Cusco Cathedral

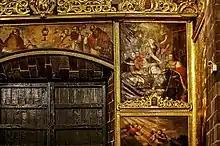
Colonial paintings in the interior

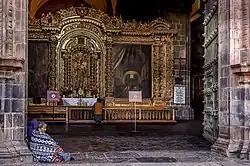
Interior of the cathedral and the late-Gothic image of the virgin

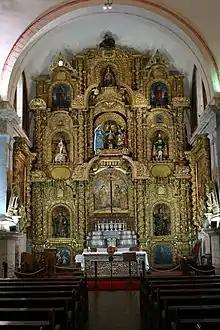
Altarpiece

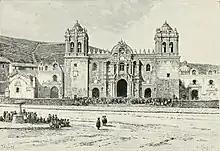
Cathedral of Cusco in 1894 by Élisée Reclus.

The Cathedral of Cusco is the result of various projects carried out by different architects who took over at the head of the works. The first cathedral in Cusco is the "Iglesia del Triunfo", built in 1539 on the basis of the palace of Viracocha Inca. At present, this church is an auxiliary chapel of the Cathedral.